Anthony Ingrassia

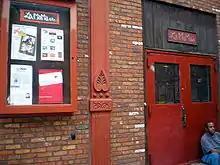
La MaMa Experimental Theater in New York City

Ingrassia was active in experimental theater in New York City during the 1960s.